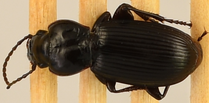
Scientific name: Pterostichus protractus
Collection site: Rocky Mountains NEON (RMNP), plot RMNP_003